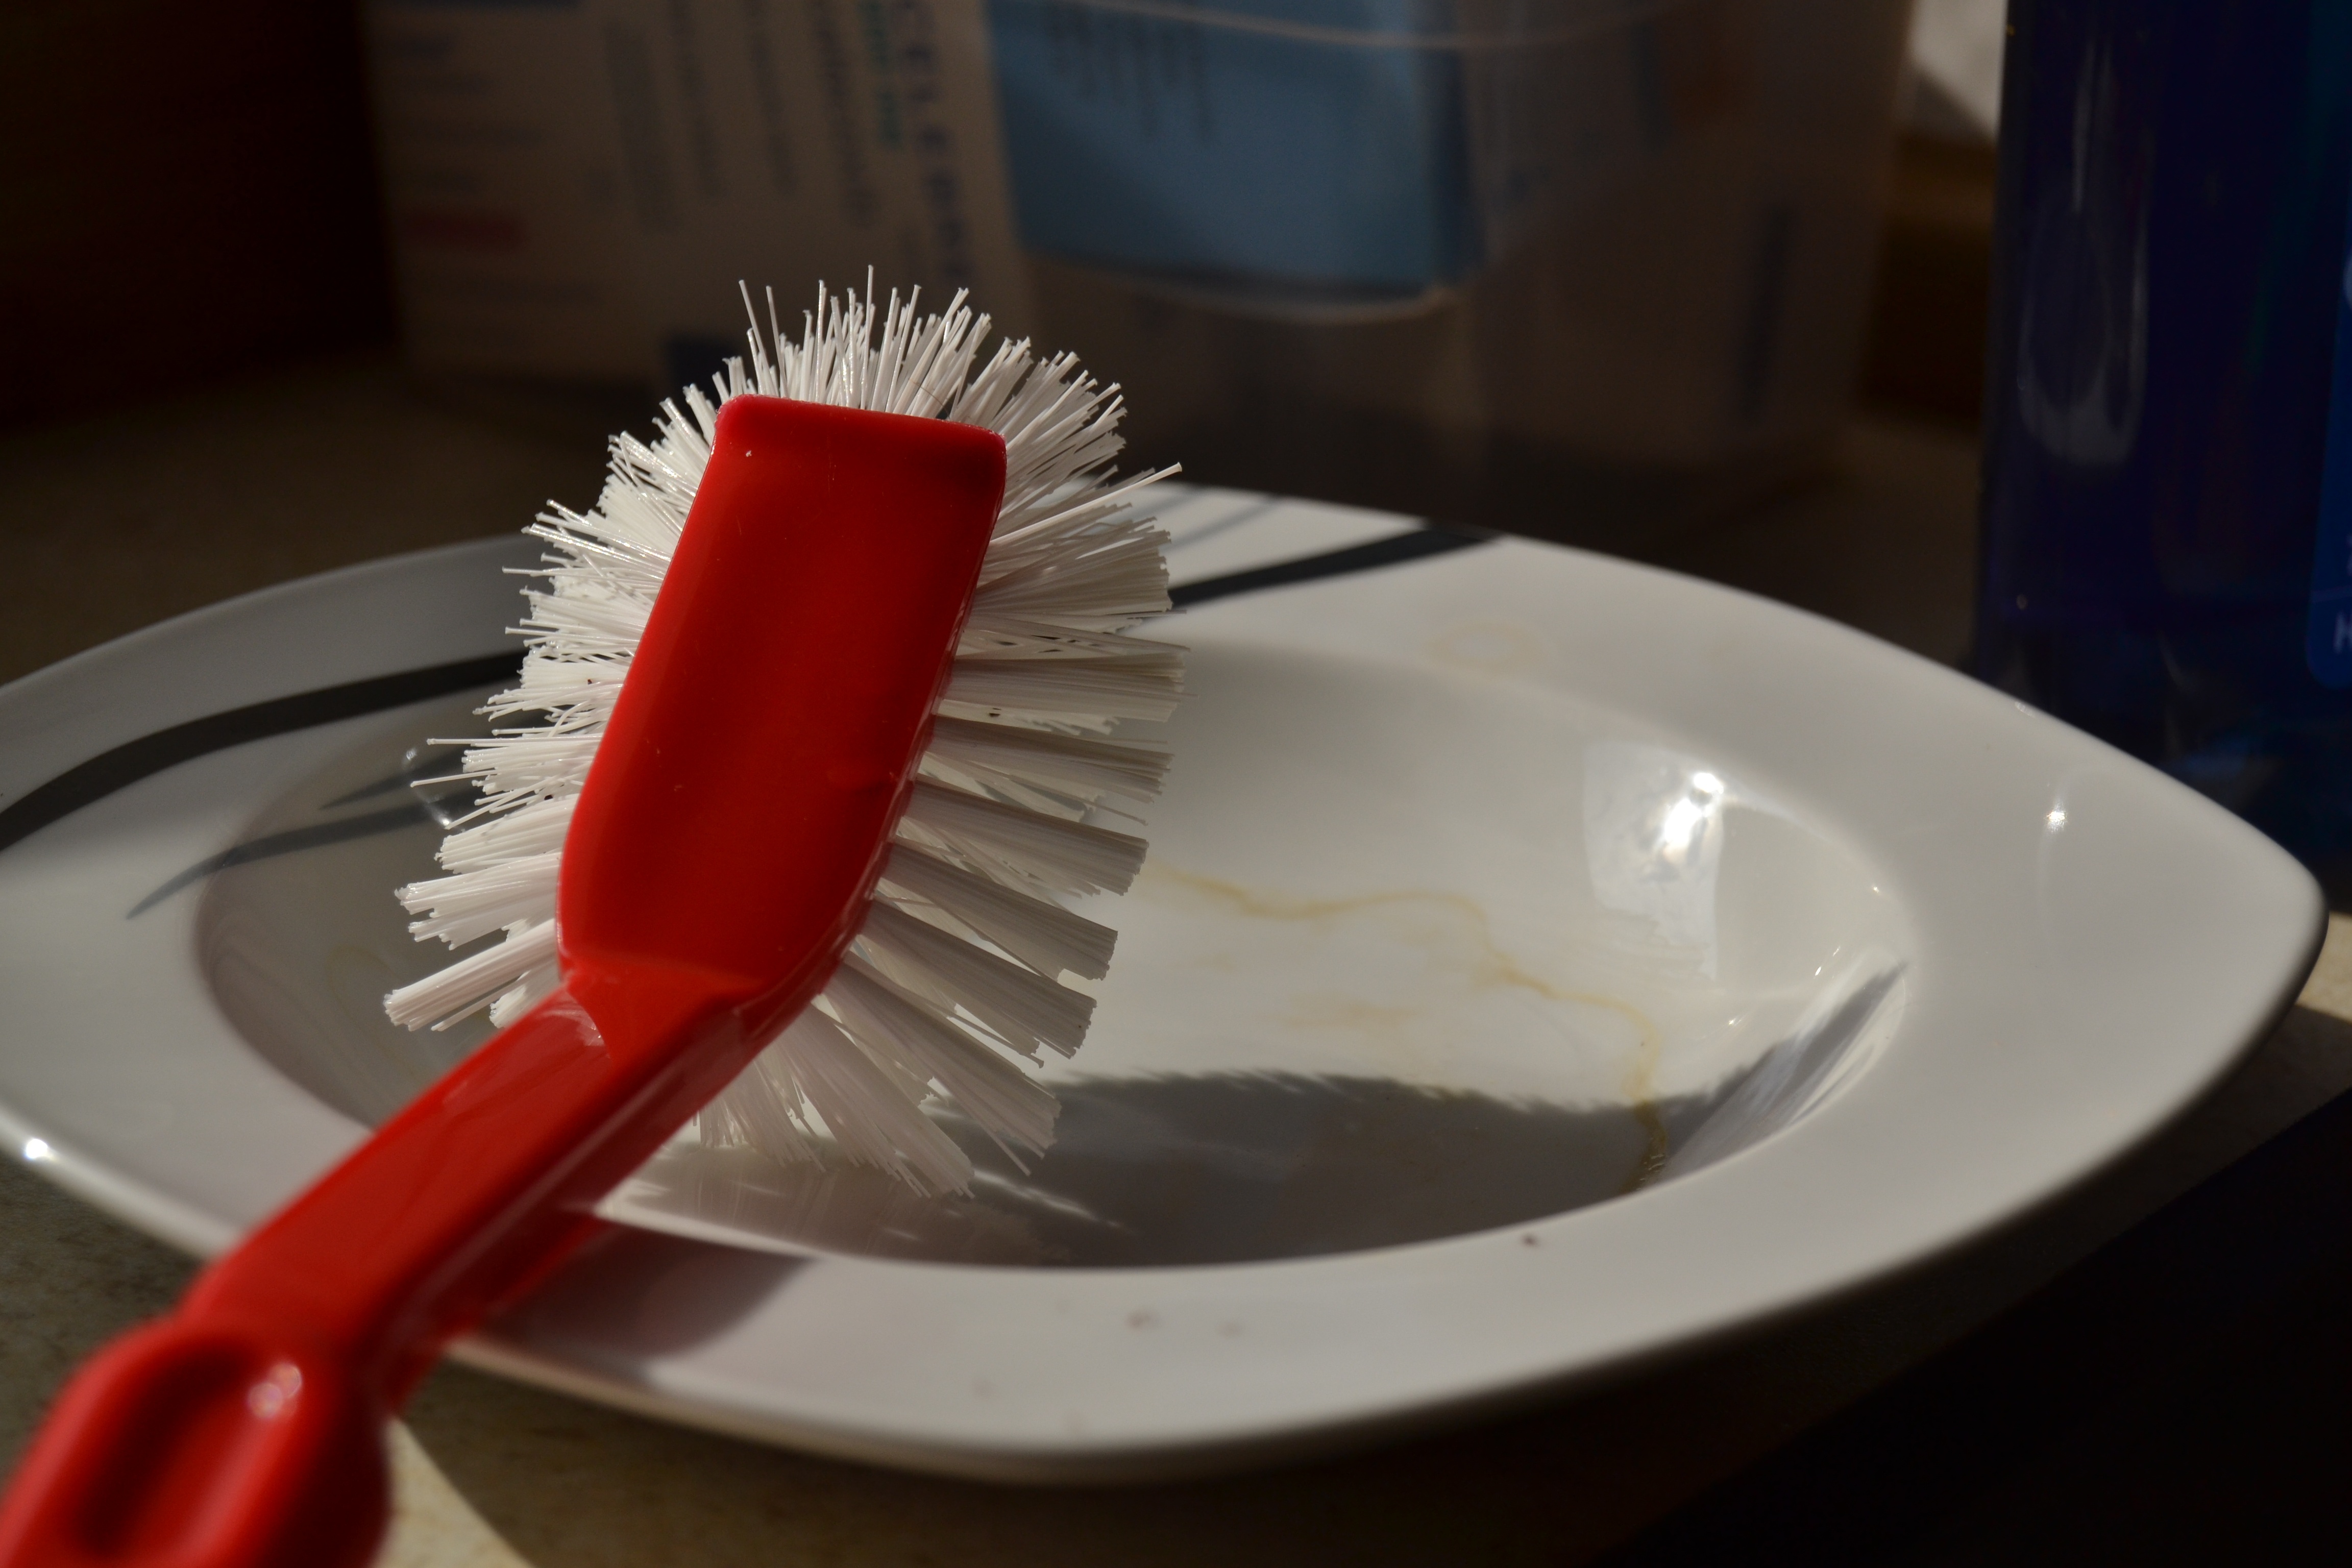
dish, food, red, clean, housework, kitchen, baking, cleaning, shape, cleaning brush